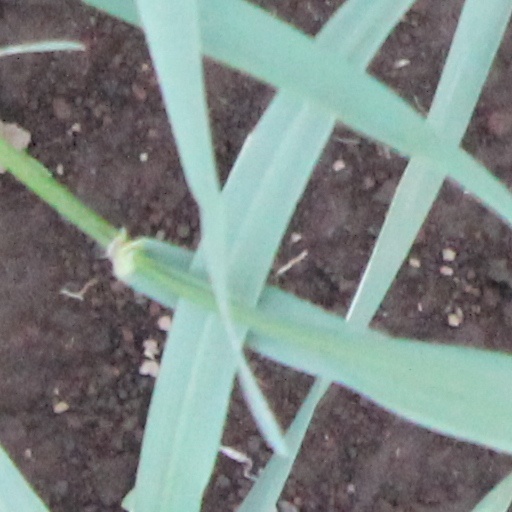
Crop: wheat